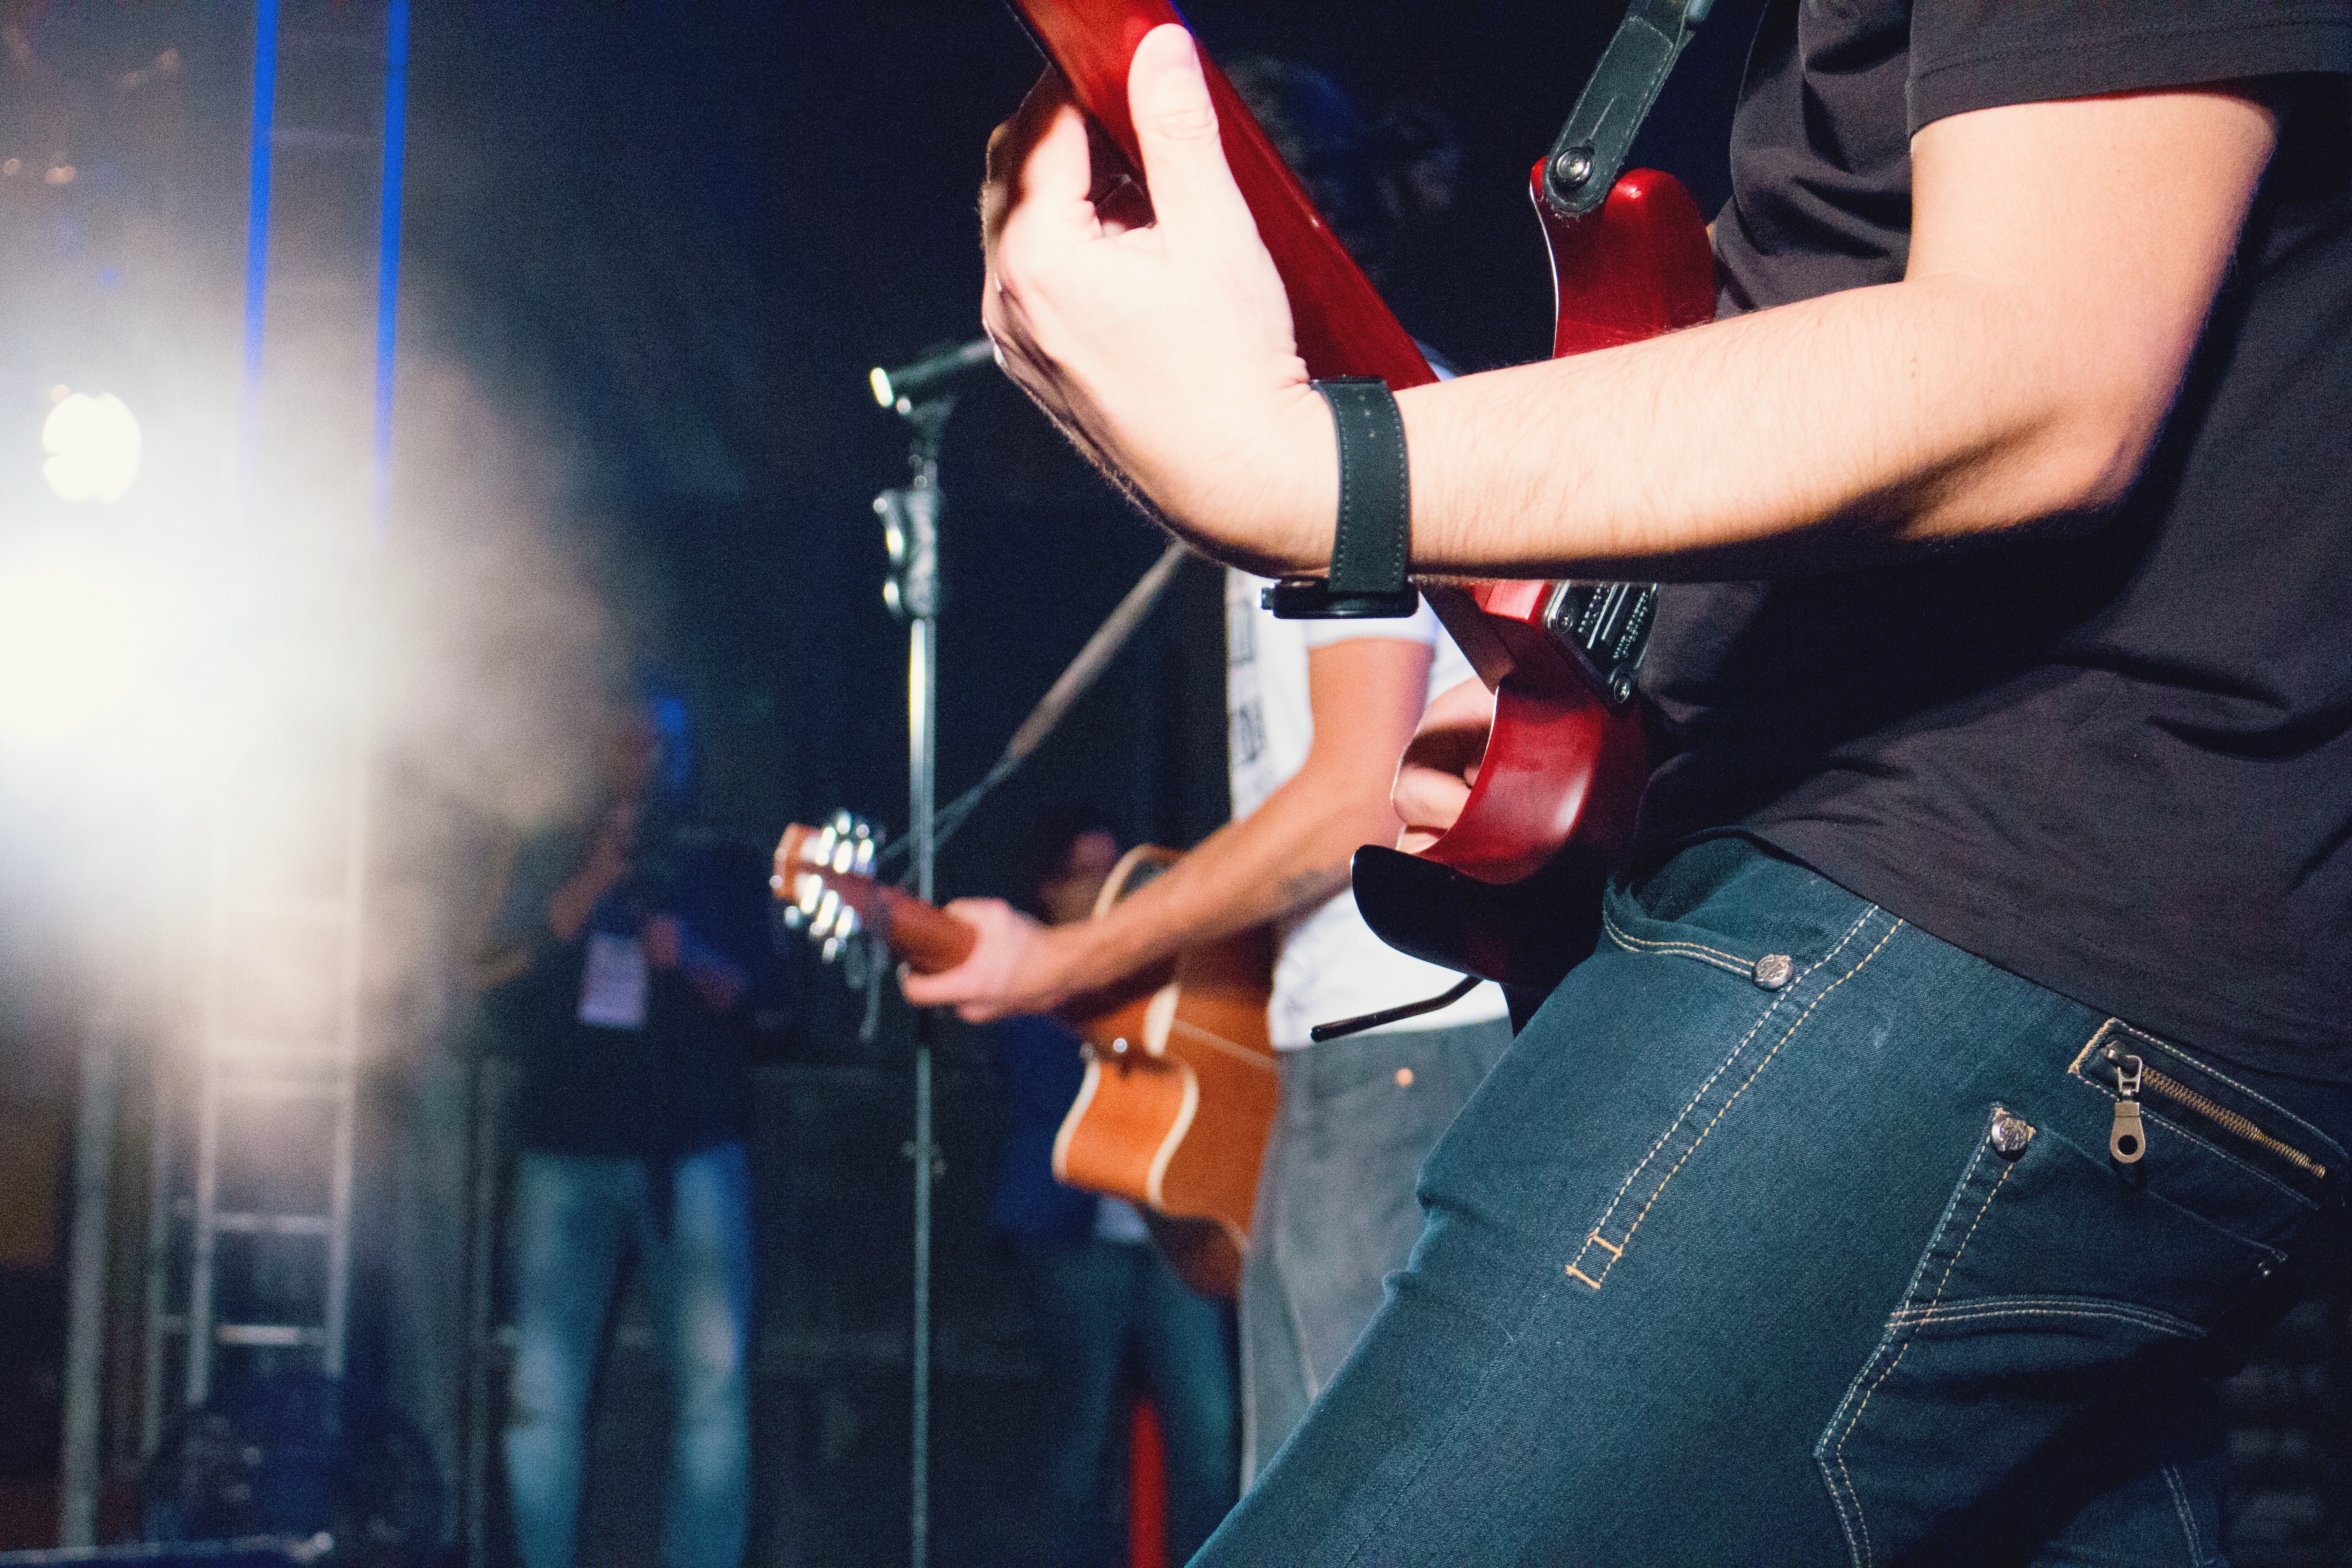
music, concert, musician, stage, performance, bassist, singing, guitarist, entertainment, performing arts, singer songwriter